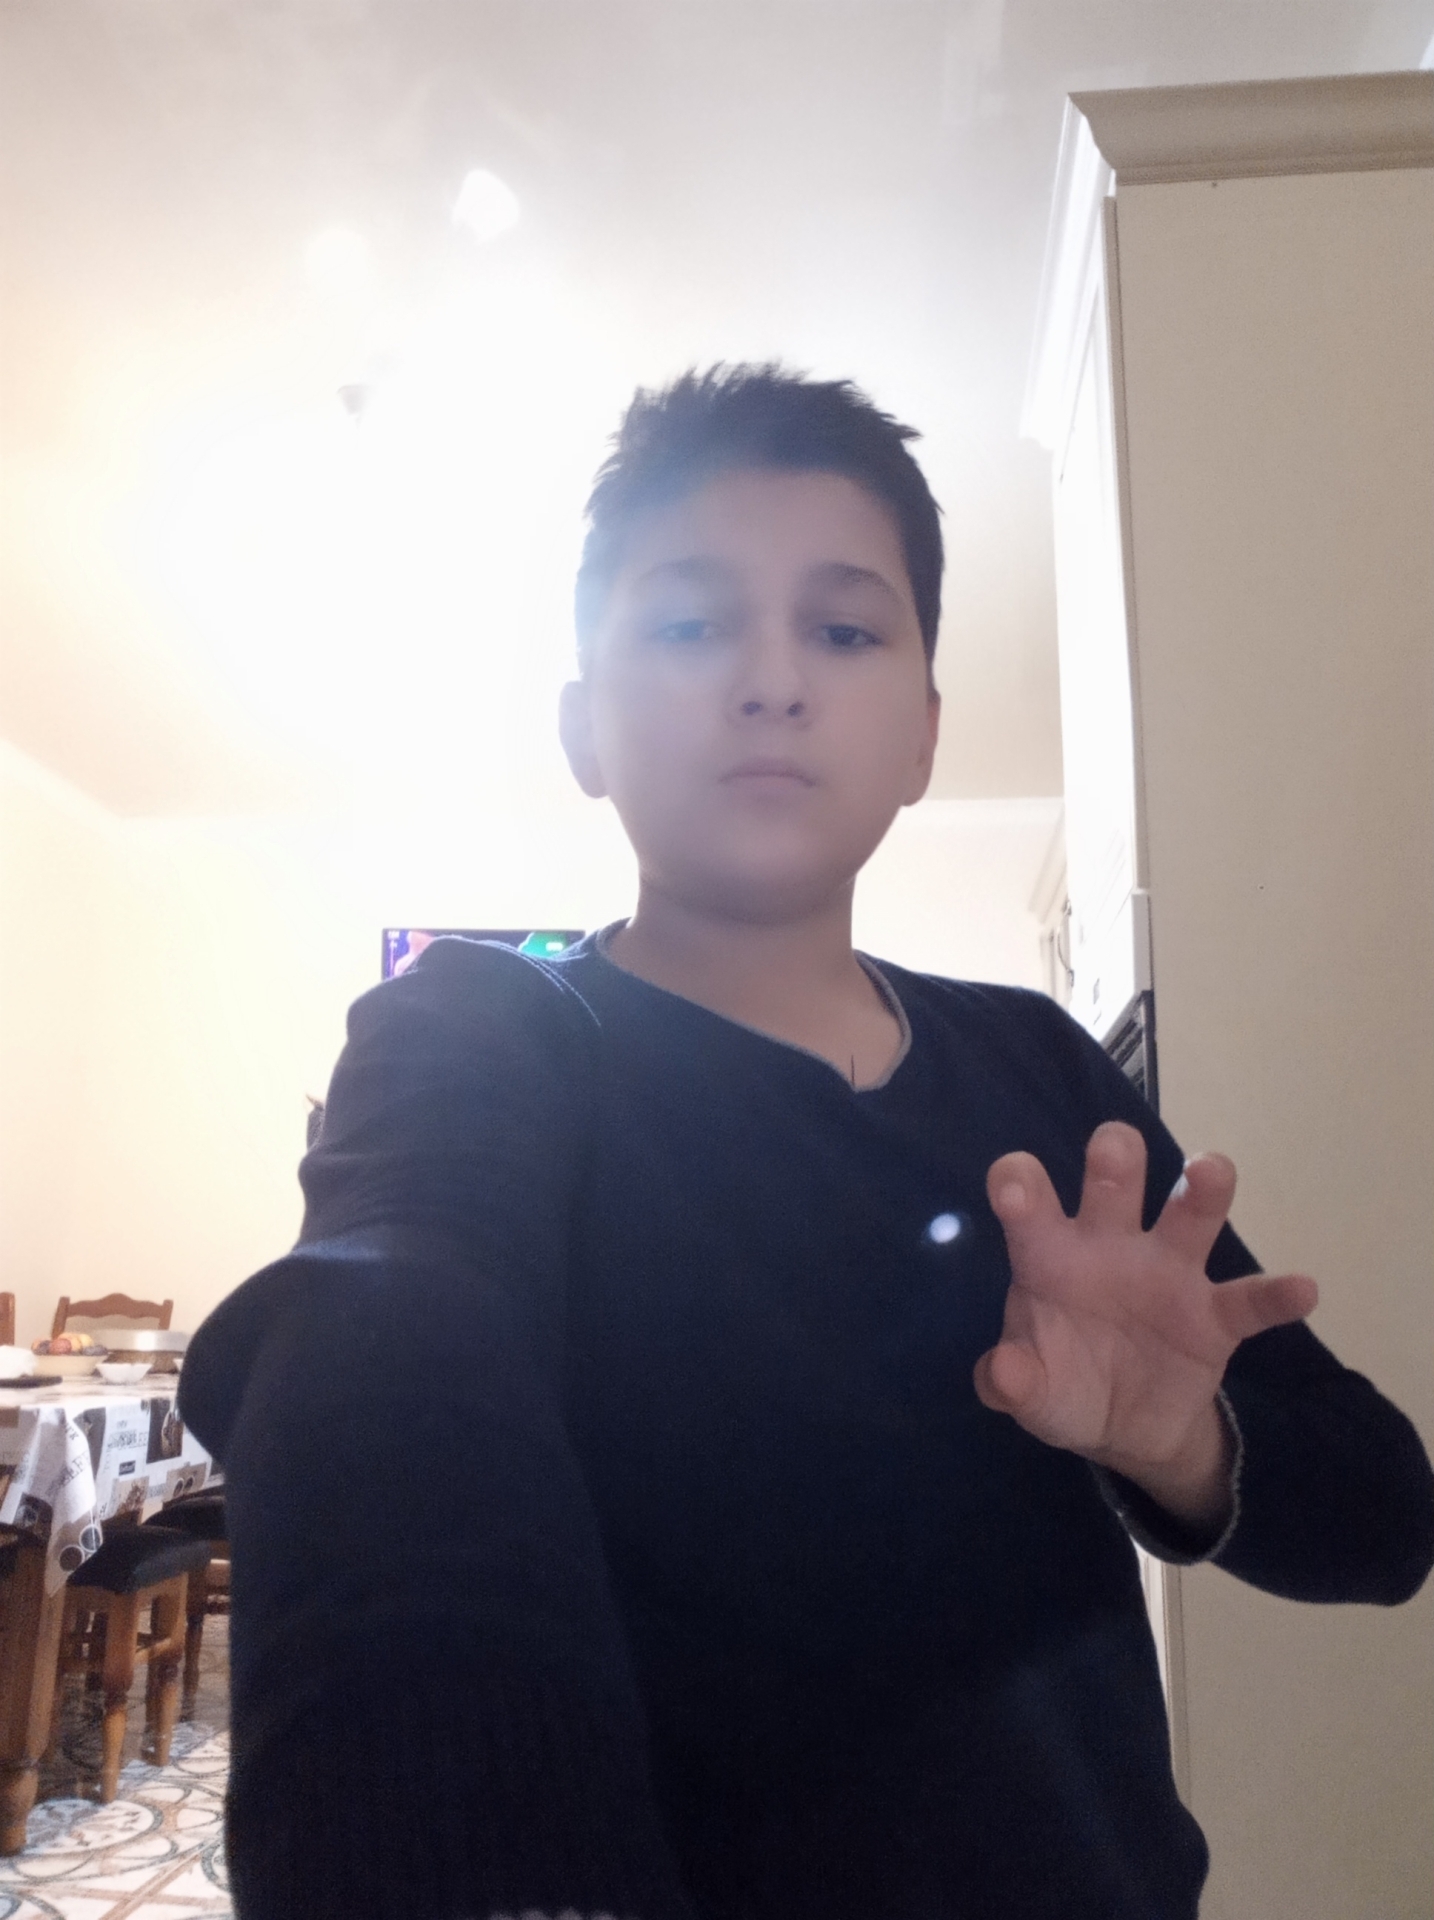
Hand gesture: grabbing